G. M. Nelson

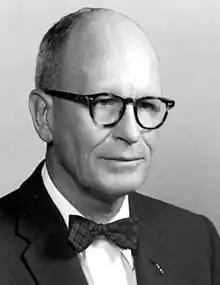
Nelson in 1961

G. M. Nelson (August 29, 1899 – April 9, 1983) was an American politician. He served as a Republican member of the Florida House of Representatives.